Clontarf, Dublin

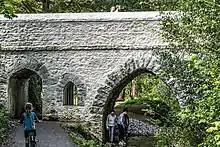
A bridge in St. Anne's Park. It is grey and with Arches of three sizes. There are trees in the background and a stream on the right side of the picture. A child is riding a bicycle, and three people are under one arch.

Following the defeat of the Vikings and the Leinstermen at the Battle of Clontarf in 1014, the High King of Ireland Brian Boru (Brian Boroimhe) is said to have been killed with a battle axe while he was found in prayer in his tent by a Danish Viking named Brodu. So great was the fighting which ensued among competing kings following this event that one analyst stated they "...turned the country into a trembling sod". Clontarf itself enjoyed relative peace for over 100 years until the arrival of the Normans in 1172. Shortly afterwards, Clontarf was granted to Adam de Pheypo, a follower of Strongbow, who built the first Clontarf Castle.